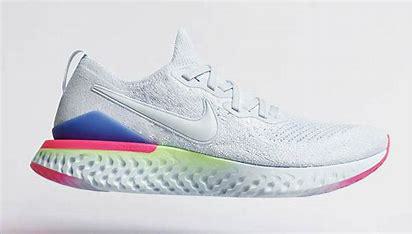
Brand: Nike
Model: Epic React Flyknit 2